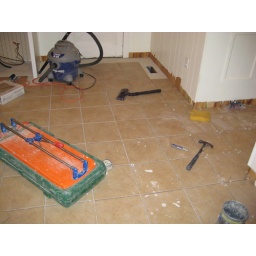
Our new tile floor in the kitchen